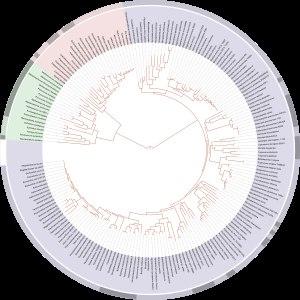
Cosmos est un ouvrage de vulgarisation scientifique qui traite de cosmologie, la science des lois qui gouvernent l’univers, écrit par l’astrophysicien américain Carl Sagan. Publié pour la première fois en 1980, il s’adresse à un public profane. Il est publié en France l'année suivante aux éditions Mazarine.
Le Tree of Life Web Project est un projet collaboratif en ligne visant à donner de l'information sur la biodiversité et la phylogénie de la vie sur Terre. Lancé en 1995, il est actualisé par des biologistes du monde entier.
Un arbre phylogénétique est un arbre schématique qui montre les relations de parenté entre des groupes d'êtres vivants. Chacun des nœuds de l'arbre représente l'ancêtre commun de ses descendants ; le nom qu'il porte est celui du clade formé des groupes frères qui lui appartiennent, non celui de l'ancêtre qui reste impossible à déterminer. L'arbre peut être enraciné ou pas, selon qu'on est parvenu à identifier l'ancêtre commun à toutes les feuilles. Charles Darwin fut un des premiers scientifiques à proposer une histoire des espèces représentée sous la forme d'un arbre.